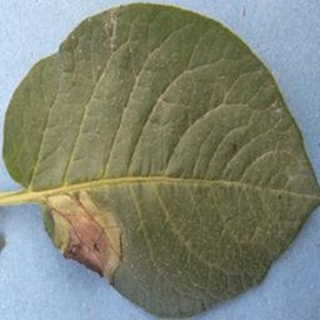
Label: potato_late_blight